COVID-19 vaccination in Taiwan

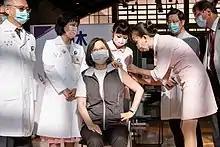
President Tsai Ing-wen receiving her first dose of Medigen COVID-19 vaccine. President Tsai became the first non-trial participant to receive the vaccine.

On 16 July the Taiwanese government has successfully vaccinated 20% of the population with at least one dose of COVID-19 vaccine.